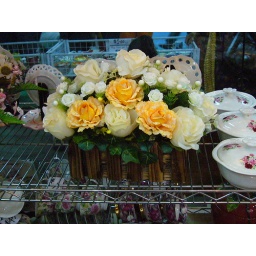
One of the many beautiful hand-crafted flower basket by Country Homes. Perfect for your home decor during festive celebration.